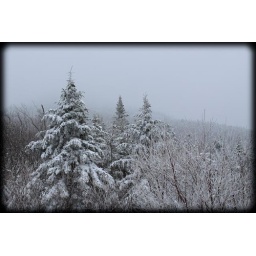
The mountains behind these trees are invisible in the snow and fog.